Darrius Barnes

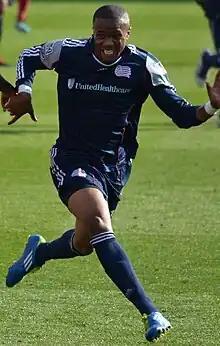
Barnes in 2011

Darrius Barnes (born December 24, 1986) is a retired American soccer player. He played the majority of his professional career for the New England Revolution of Major League Soccer, the top flight of professional soccer in the United States. He primarily played defender. He is currently the president of Crown Legacy FC, the MLS Next Pro team of Charlotte FC.